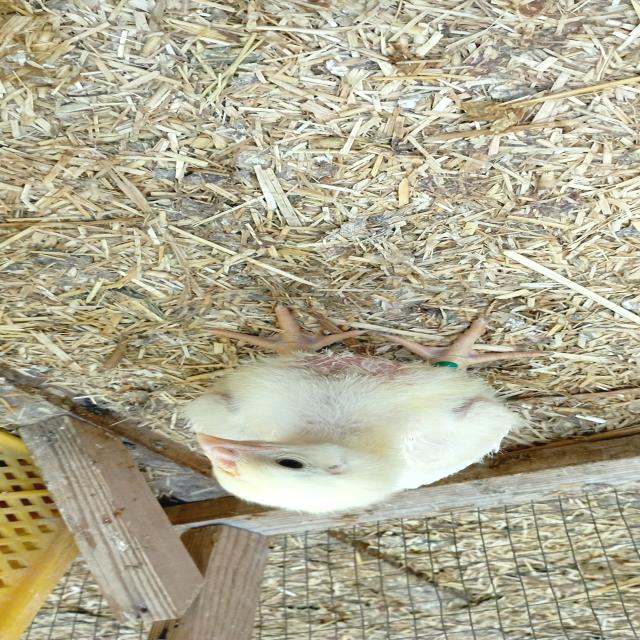
Weight: 454 g